Contiomagus

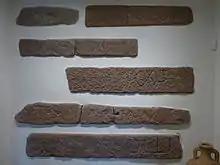
Seats from the cult theater (Saarlandmuseum Saarbrücken)

The Roman burial ground in the Margarethenstraße was discovered accidentally in 1950 and excavated by the Conservatory of Saarland through the 1960s. The excavations uncovered over 500 graves, each with three to 14 items grave goods. Of particular importance are the terracotta figures, which are probably all from children's graves and are interpreted as toys.